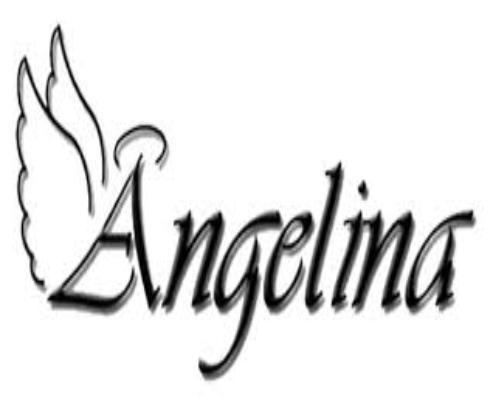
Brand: Angelina
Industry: Others